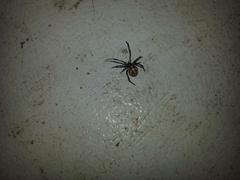
Species: Lactrodectus_hesperus